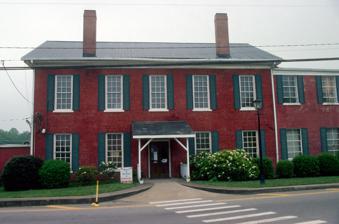
Building: Dawson County Courthouse (Georgia)
Country: United States of America
Year built: 1858
United States historic place Dawson County Courthouse U.S. National Register of Historic Places Dawson County Courthouse Show map of Georgia Show map of the United States Location Courthouse Sq., Dawsonville, Georgia Coordinates 34°25′16″N 84°7′8″W / 34.42111°N 84.11889°W / 34.42111; -84.11889 Built 1858, 1958 Built by Wesley McGuire, Henderson Wilson, and John Hackenhull Architectural style Carpenter MPS Georgia County Courthouses TR NRHP reference No. 80001010 Added to NRHP September 18, 1980 The Dawson County Courthouse , built in 1858, is a historic two-story redbrick courthouse building located on Courthouse Square in Dawsonville, Georgia . It was built as a simple 50 feet (15 m) by 36 feet (11 m) brick building in 1858. An addition was added in 1958. It was listed on the National Register of Historic Places in 1980. It was renovated in 1989/90. The building is not the current courthouse, which is located several blocks north. References